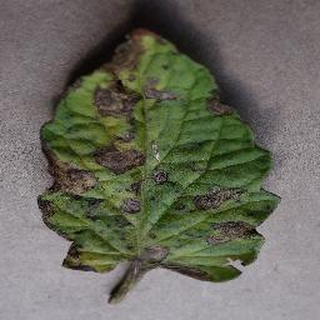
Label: tomato_early_blight